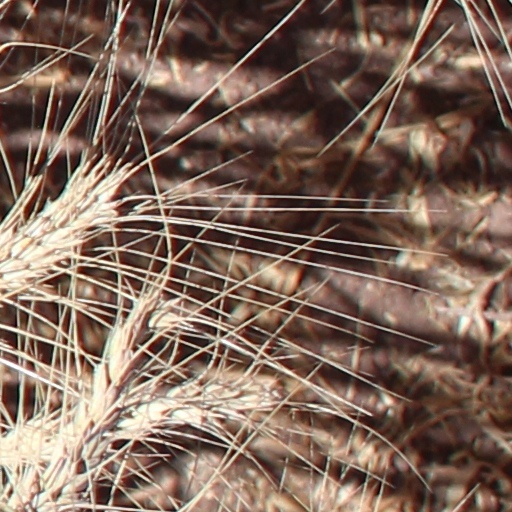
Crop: wheat